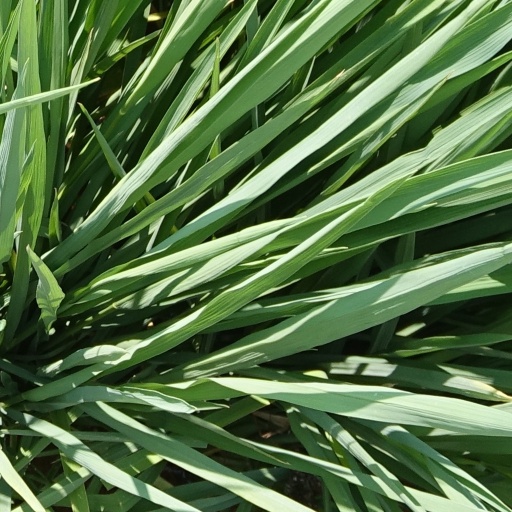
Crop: rice